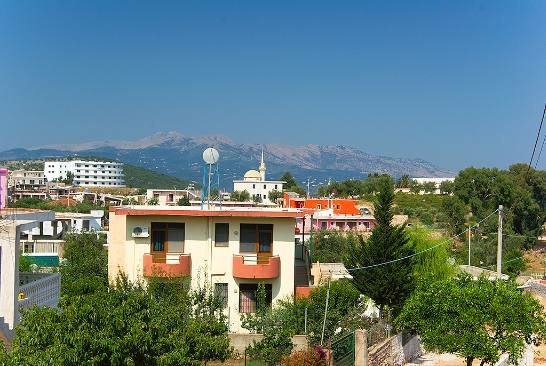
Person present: No